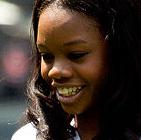
Age: 16